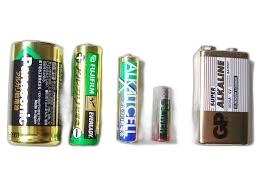
Waste category: battery